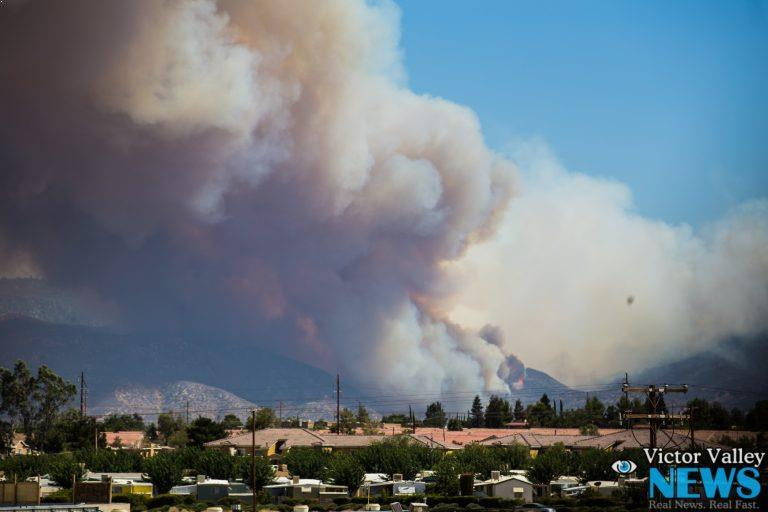
Fire: no
Smoke: yes